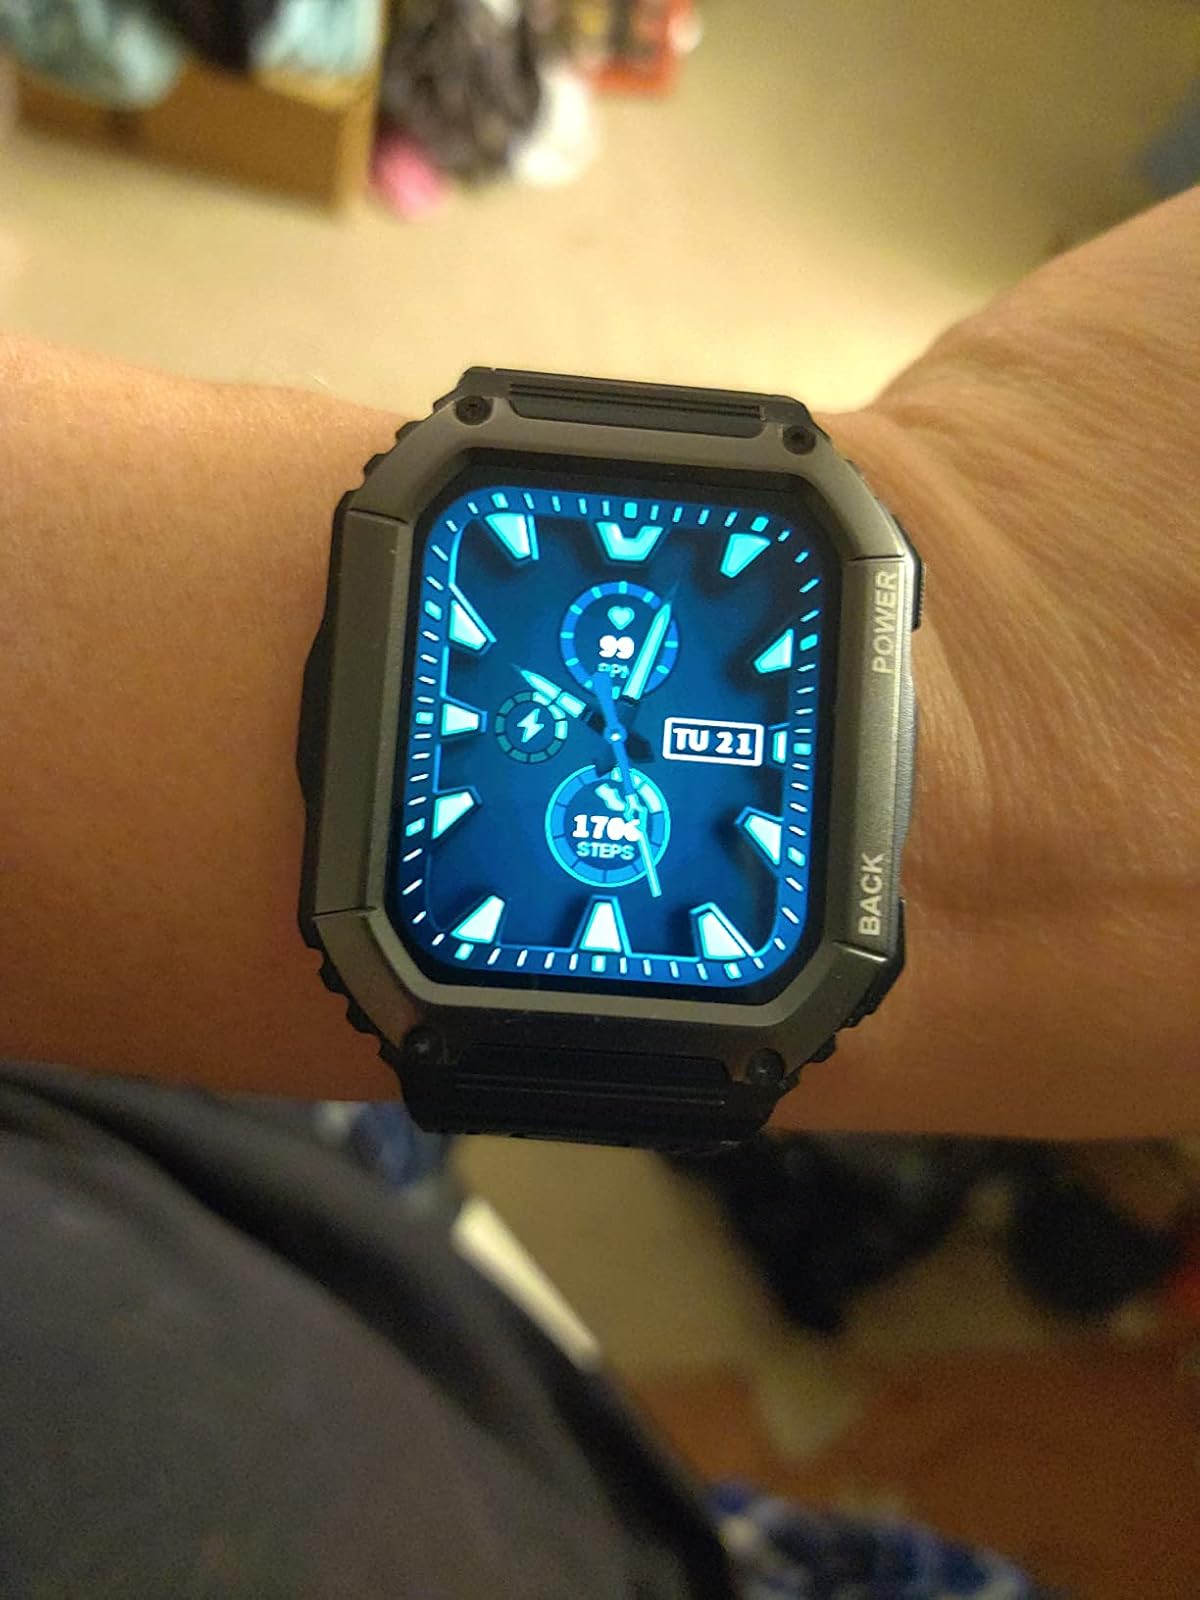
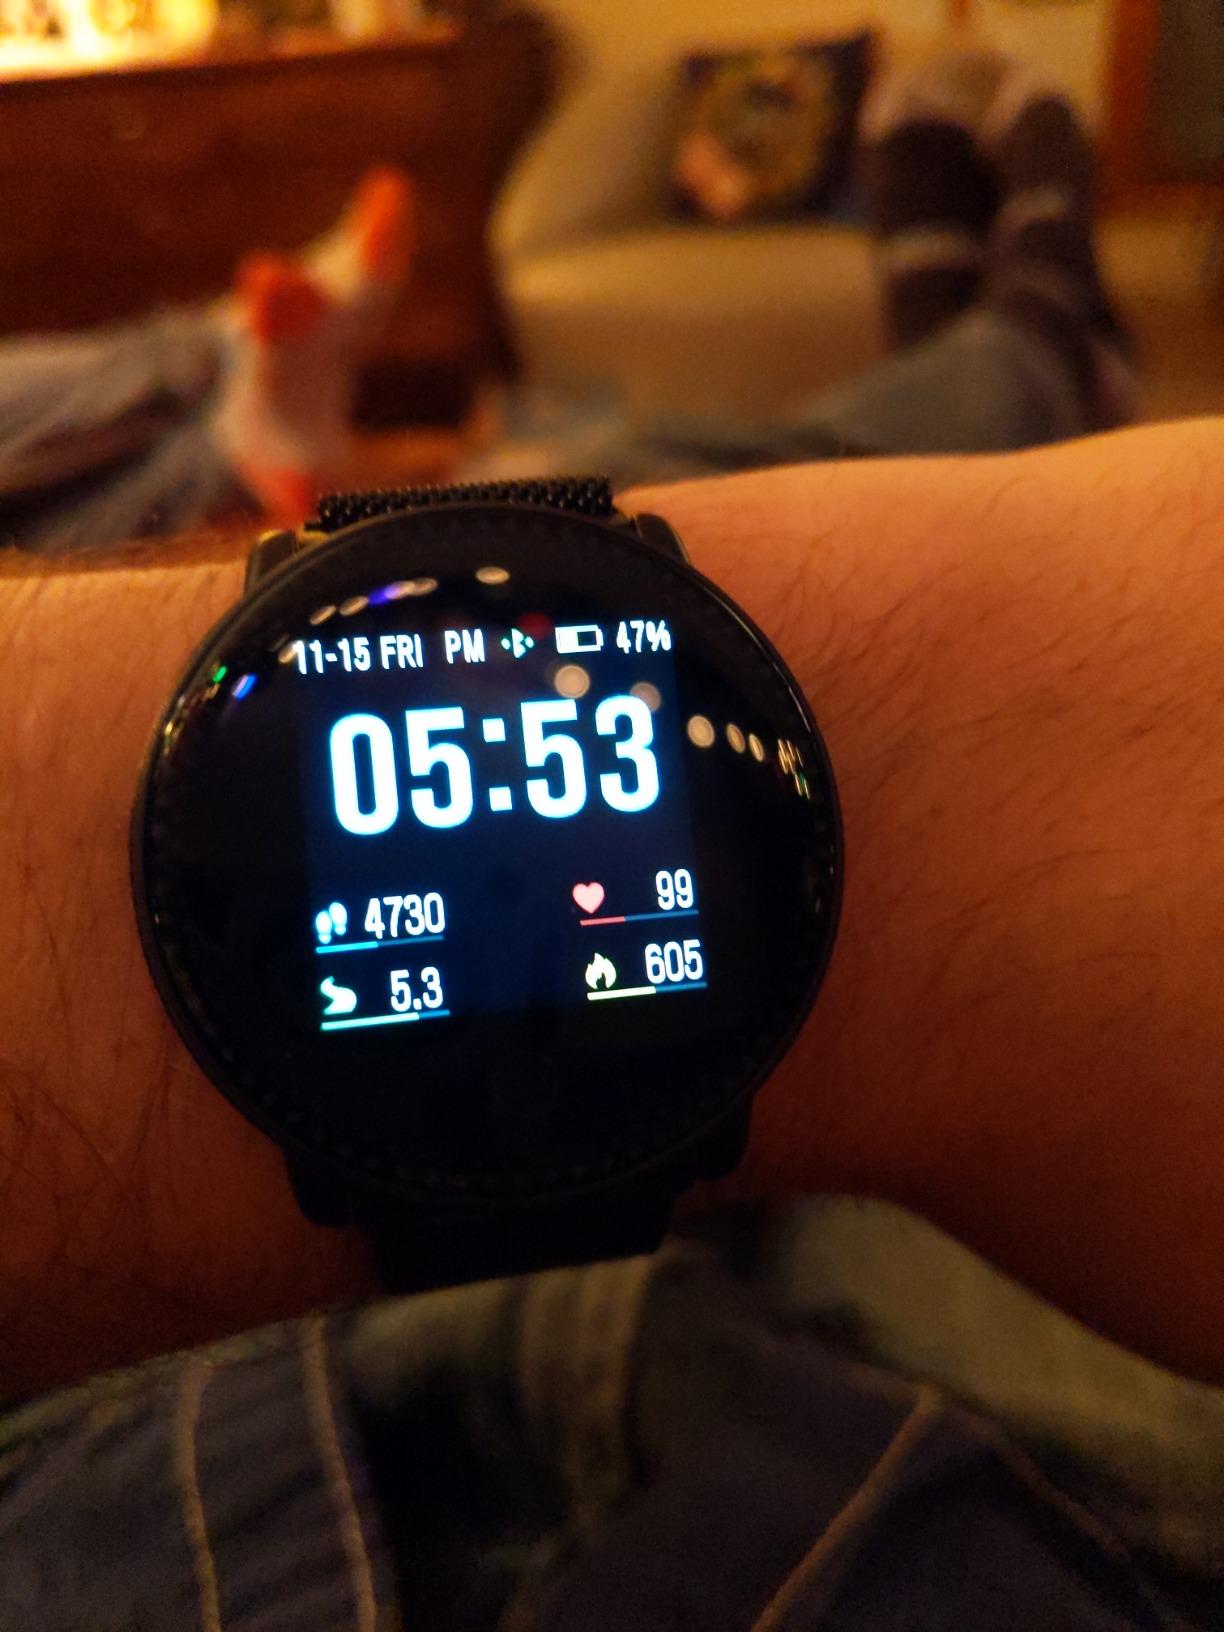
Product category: smartwatch
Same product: no